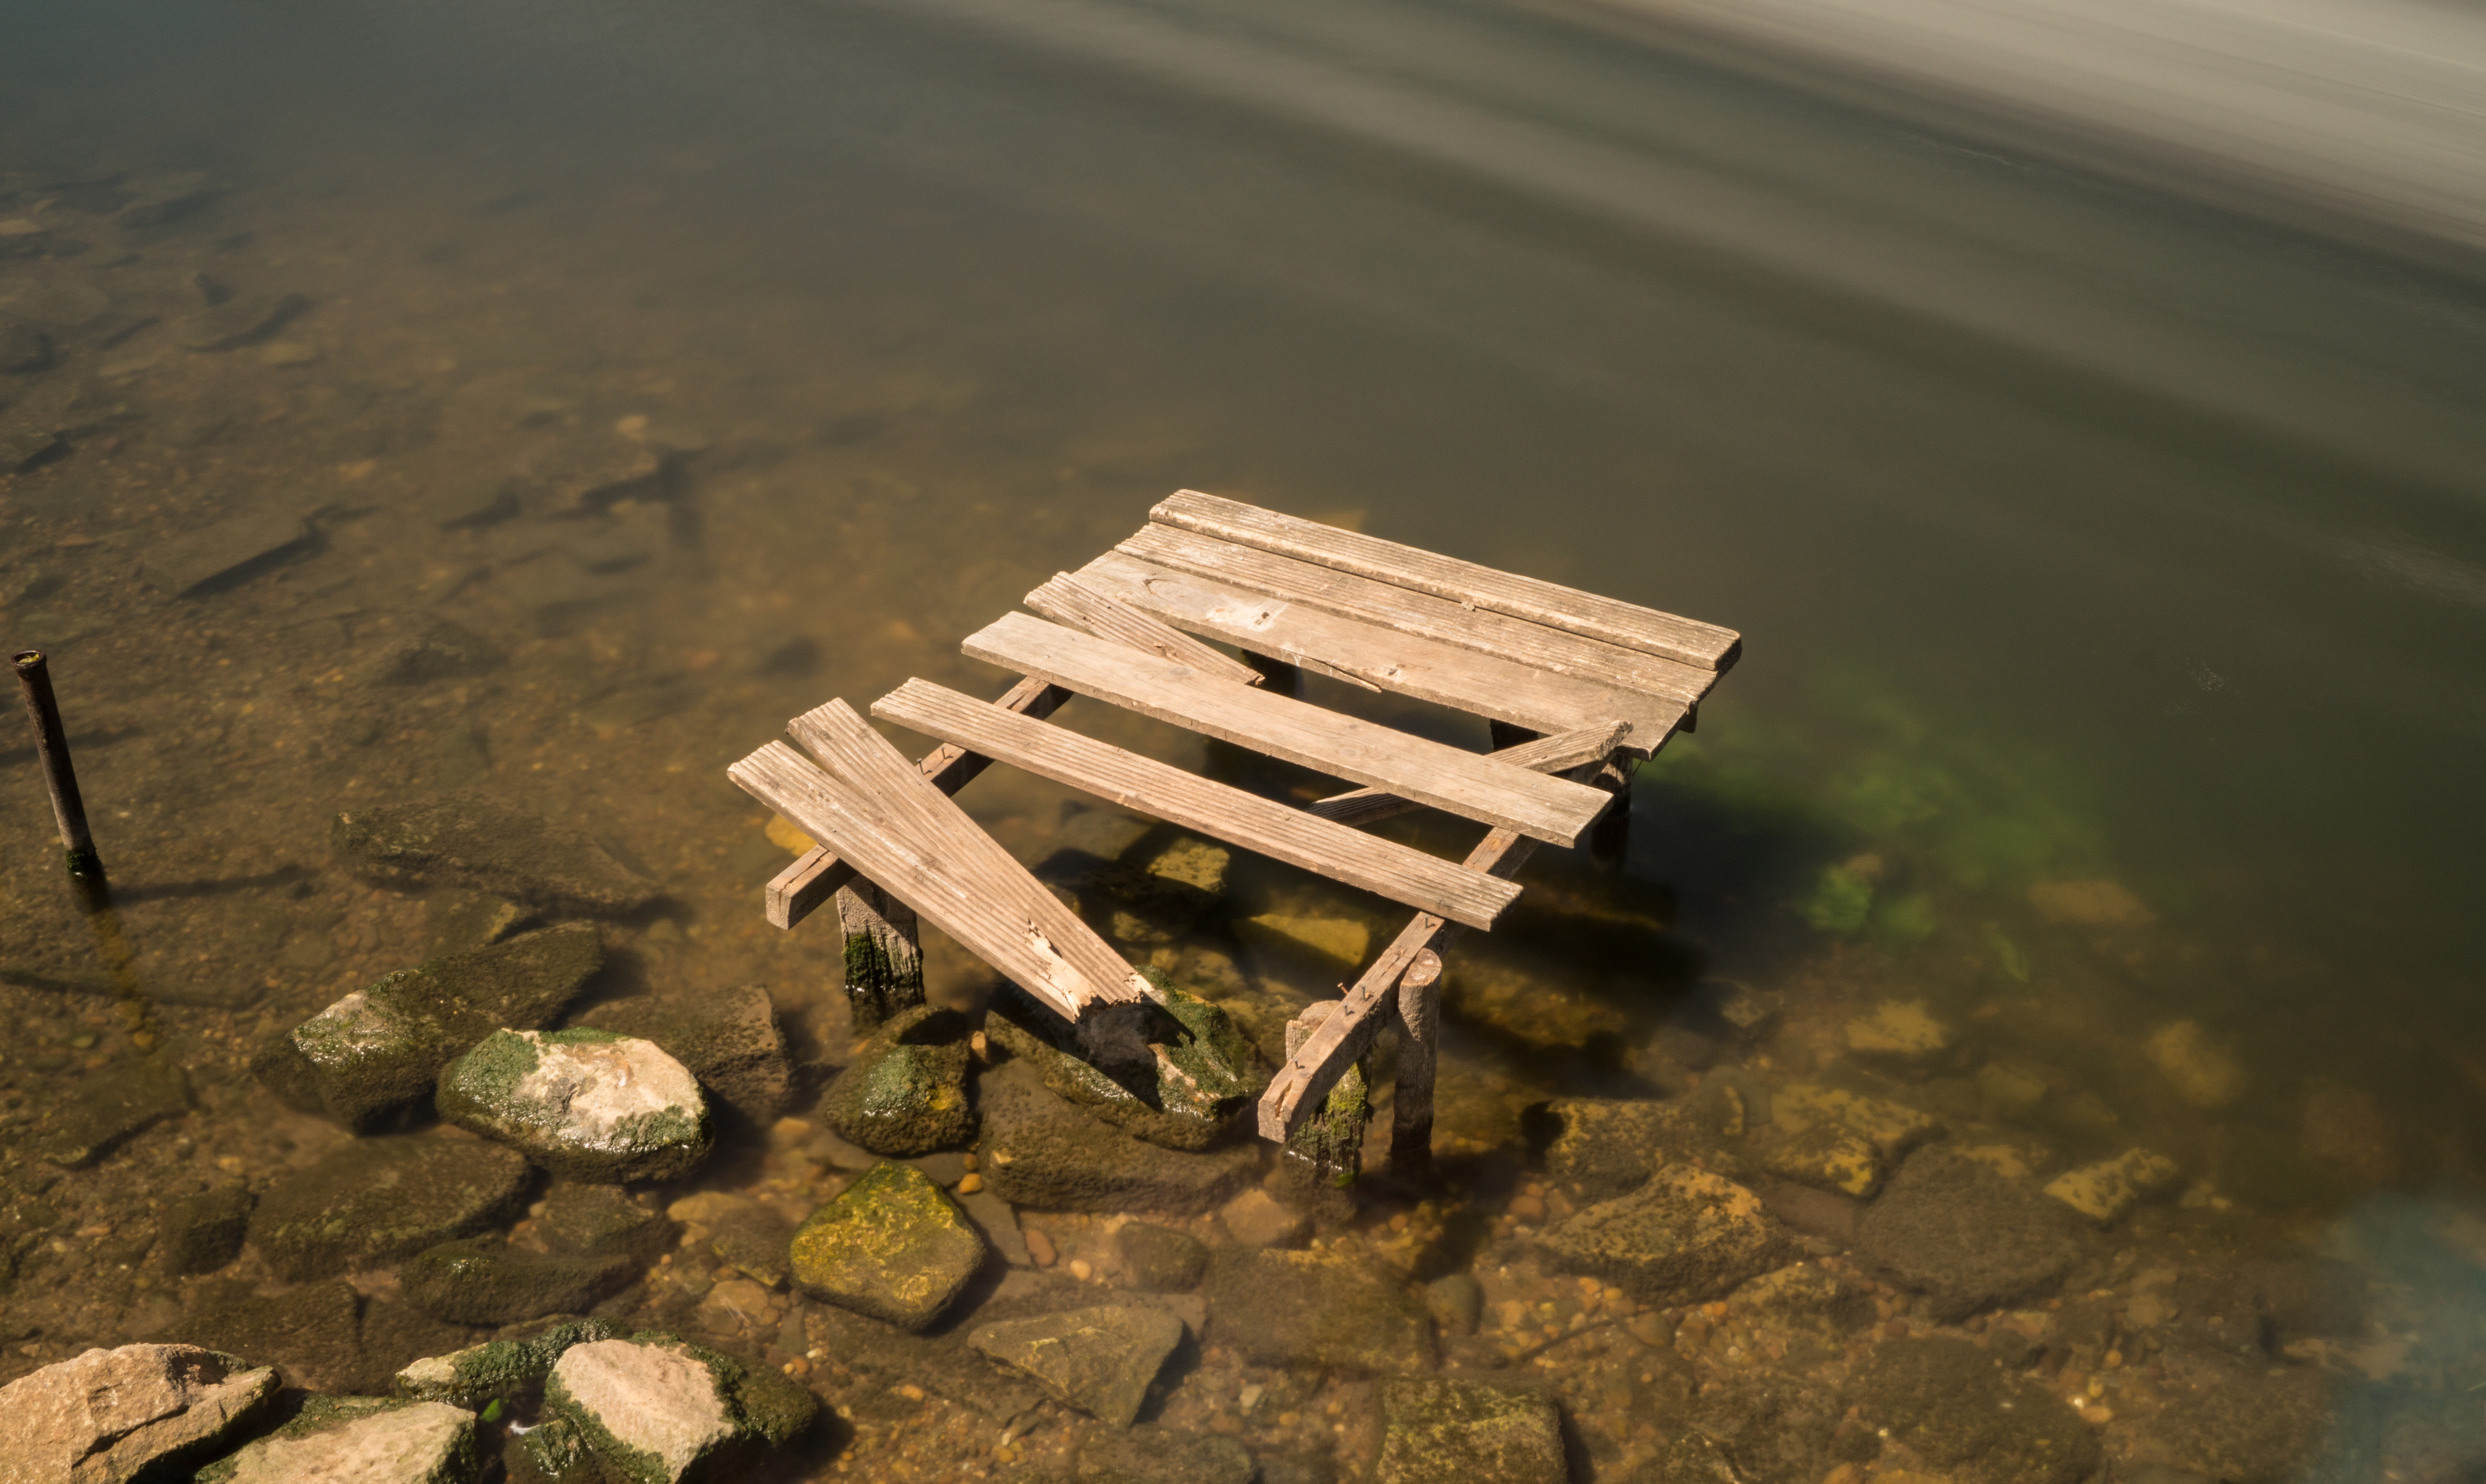
water, rock, wood, trail, sunlight, river, stone, moss, repair, spring, reflection, broken, jetty, rocks, uk, england, long, stones, exposure, wooden, warwickshire, snap, trails, before, avon, silt, snapped